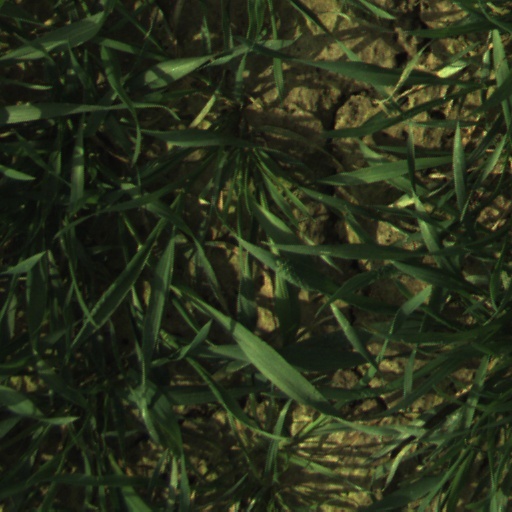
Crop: wheat